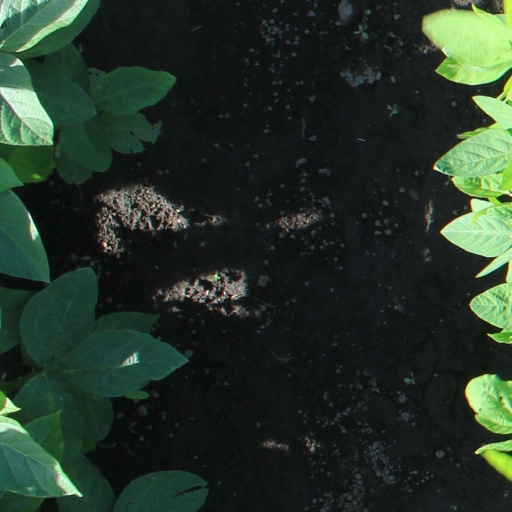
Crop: soybean